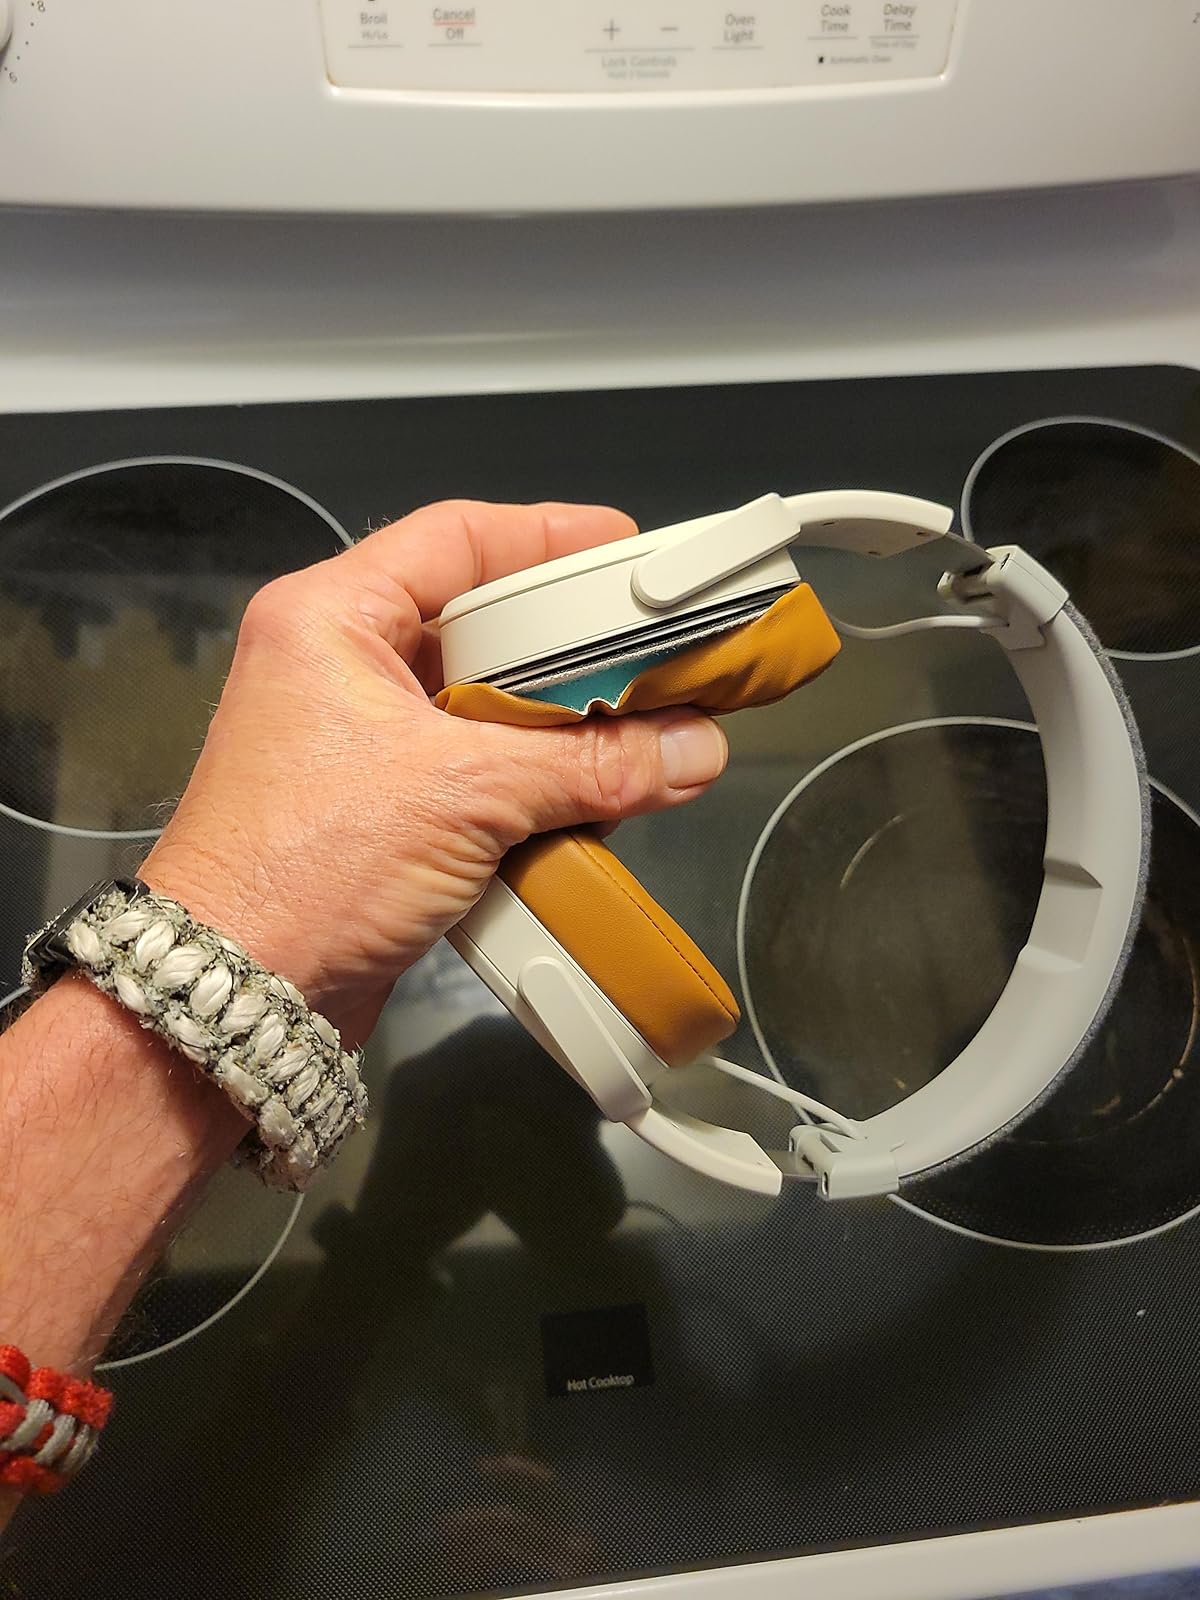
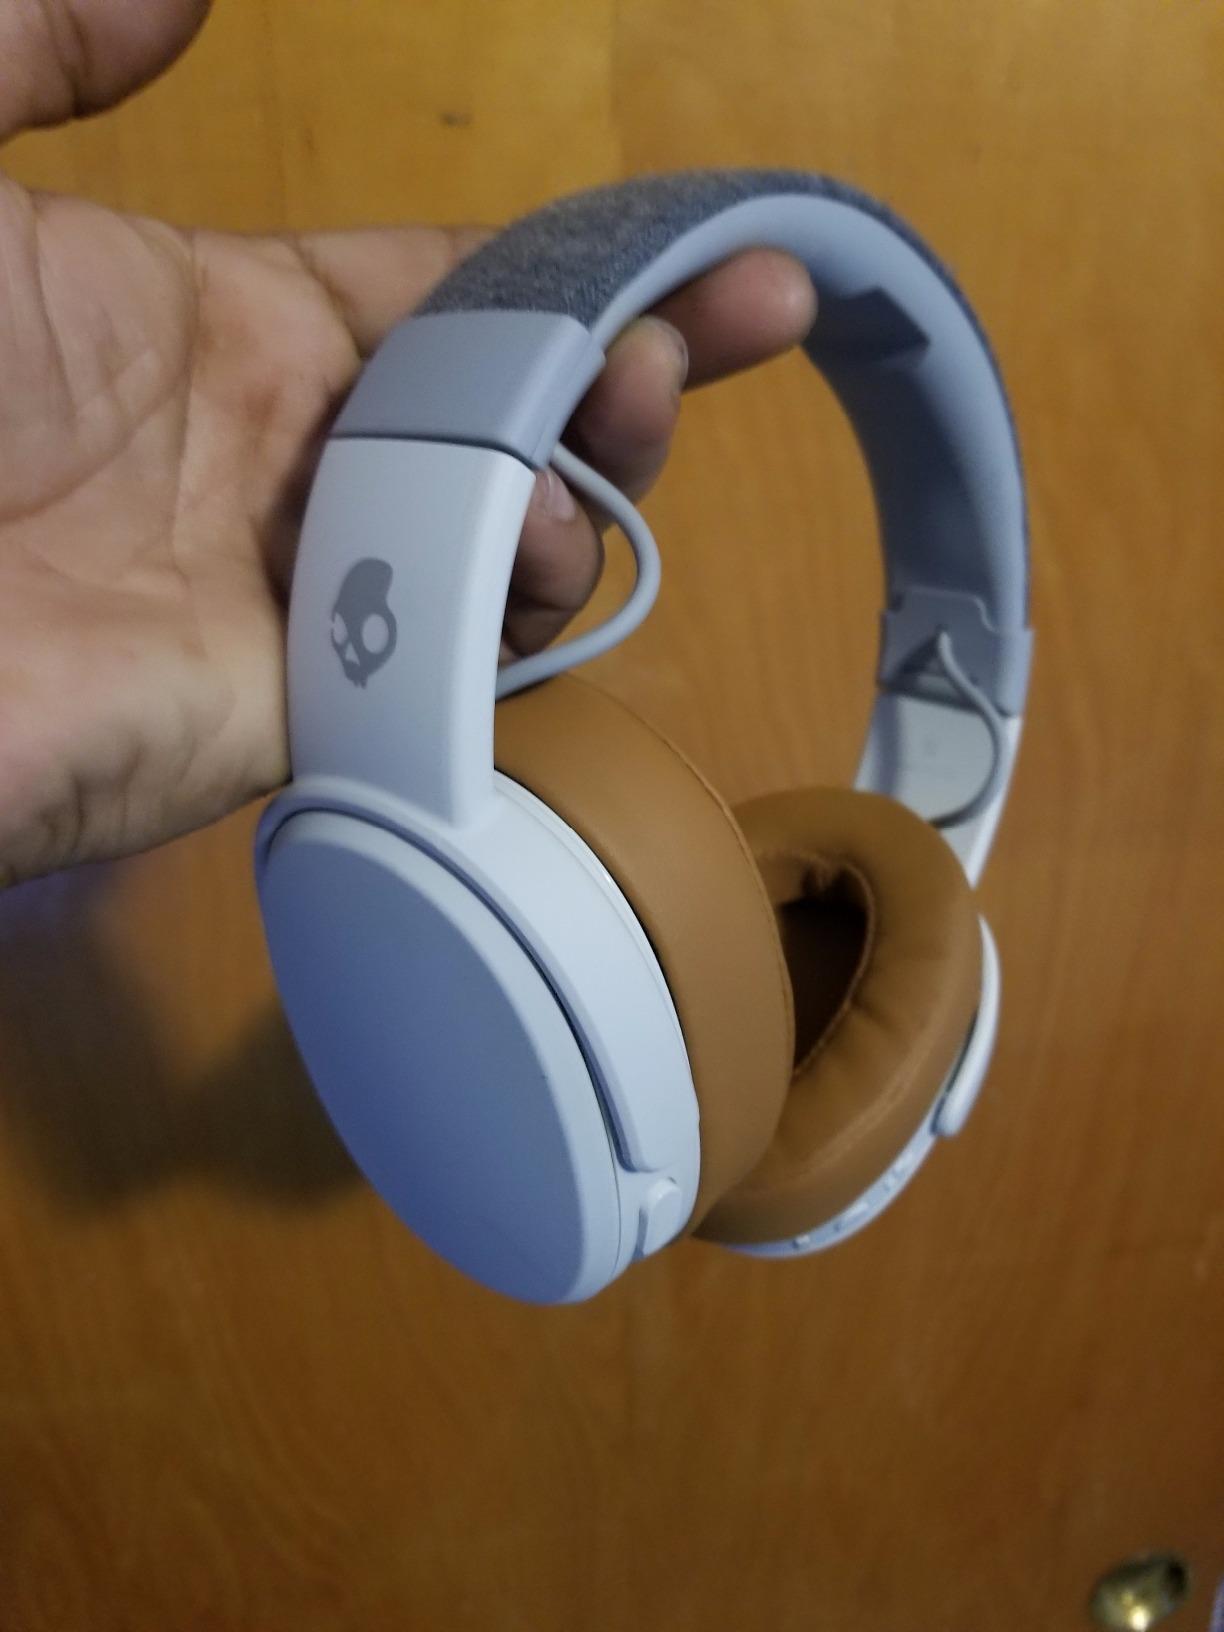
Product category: headphones
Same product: yes